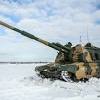
Label: Self Propelled Artillery